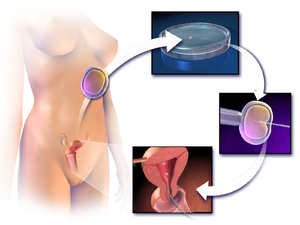
La procréation médicalement assistée est un ensemble de pratiques cliniques et biologiques où la médecine intervient dans la procréation.